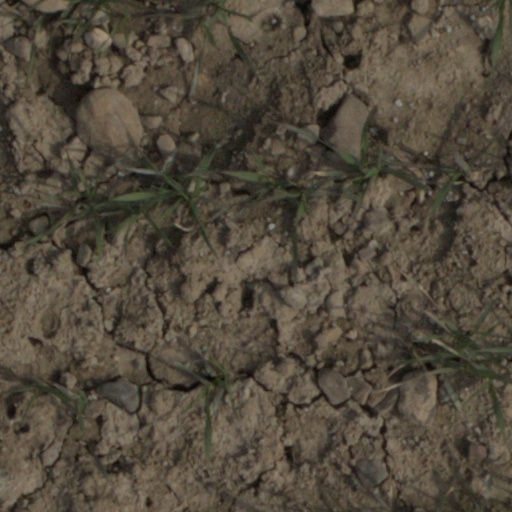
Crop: wheat